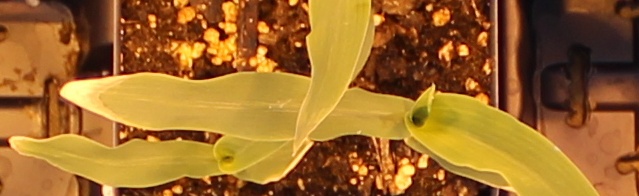
Label: Corn